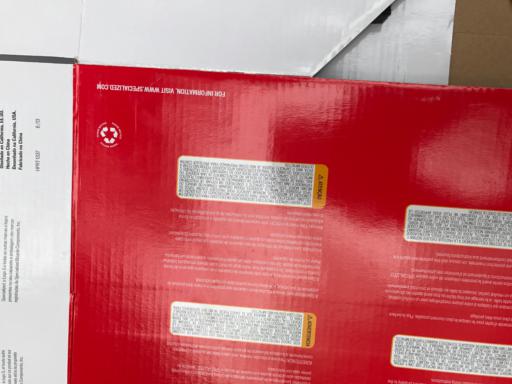
Waste category: cardboard